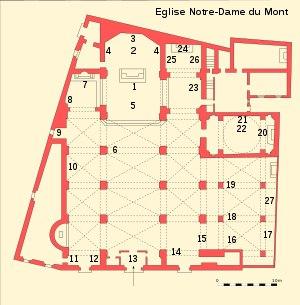
L’église Notre-Dame du Mont est située sur la place du même nom dans le VIᵉ arrondissement de Marseille.